Answer in natural language. Considering the relative positions, where is black cylindrical bin with lid with respect to Doorway? Choose between the following options: right or left
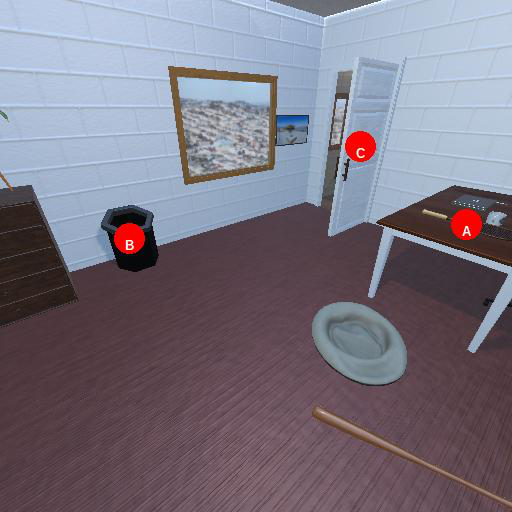
<answer>left</answer>